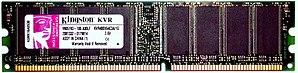
La mémoire vive dynamique est un type de mémoire vive compacte et peu dispendieuse.
DDR SDRAM ou Double Data Rate Synchronous Dynamic Random Access Memory est un type de mémoire à circuit intégré utilisé dans les ordinateurs depuis 2000 et communément abrégée sous le sigle DDR. La DDR fournit une meilleure bande passante que l'ordinaire SDRAM en transférant les données à la fois sur le front montant et sur le front descendant des impulsions d'horloge, ce qui a pour effet de doubler la vitesse d'accès à la mémoire, en lecture et en écriture. Cette particularité lui donne son nom : « Double Data Rate » signifie « débit de données double ».